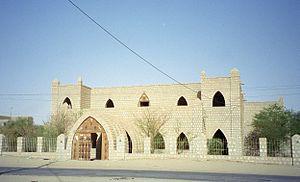
L'Institut des hautes études et de recherches islamiques Ahmed-Baba, anciennement Centre de documentation et de recherche Ahmed-Baba est une bibliothèque de Tombouctou dont le fonds est principalement constitué de manuscrits arabes. Elle doit son nom au savant du XVIᵉ siècle, Ahmed Baba.